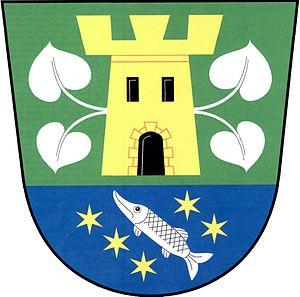
Hájek est une commune du district et de la région de Karlovy Vary, en République tchèque. Sa population s'élevait à 618 habitants en 2018.